Culsans

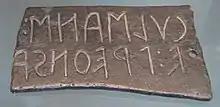
Bronze plaque with dedication to Culsans in Etruscan.

Culsans (Culśanś) is an Etruscan deity, known from four inscriptions and a variety of iconographical material which includes coins, statuettes, and a sarcophagus. Culśanś is usually rendered as a male deity with two faces and at least two statuettes depicting him have been found in close association with city gates. These characteristics suggest that he was a protector of gateways, who could watch over the gate with two pairs of eyes.